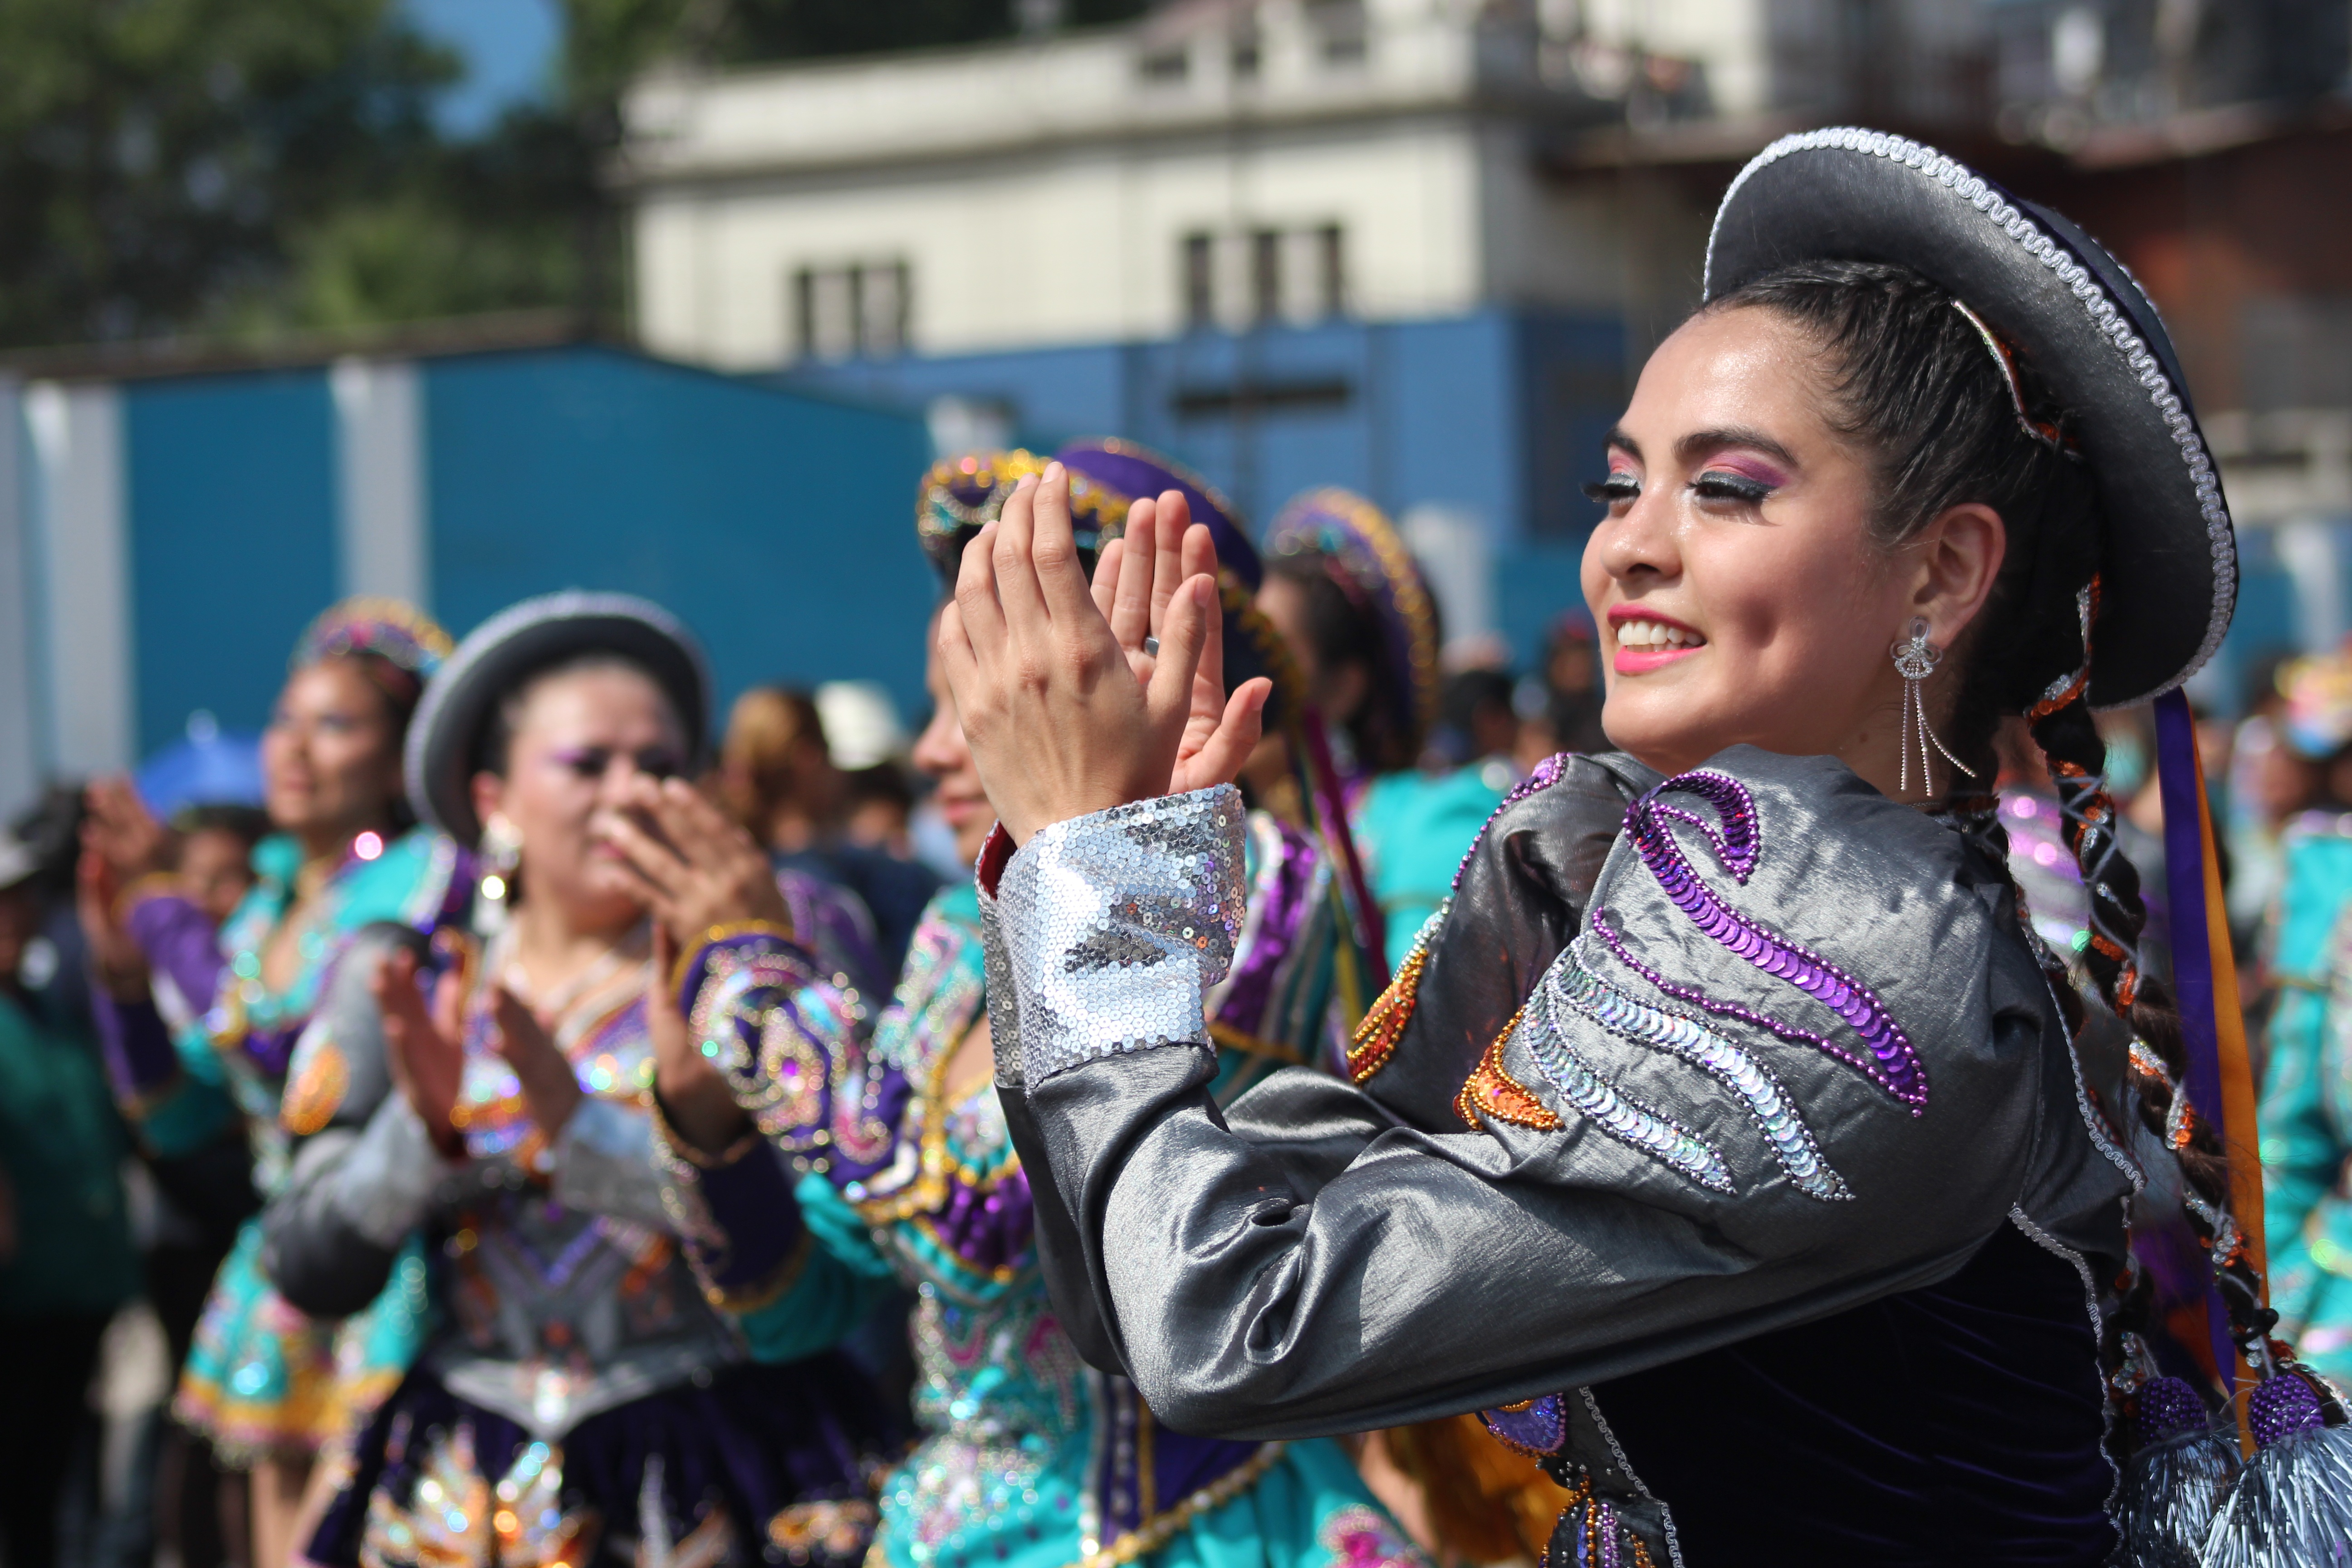
people, city, crowd, dance, carnival, fashion, peru, festival, culture, event, costume, peruvian, mujer peruana, bailando saya, en lima per, andino